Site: brandenburg
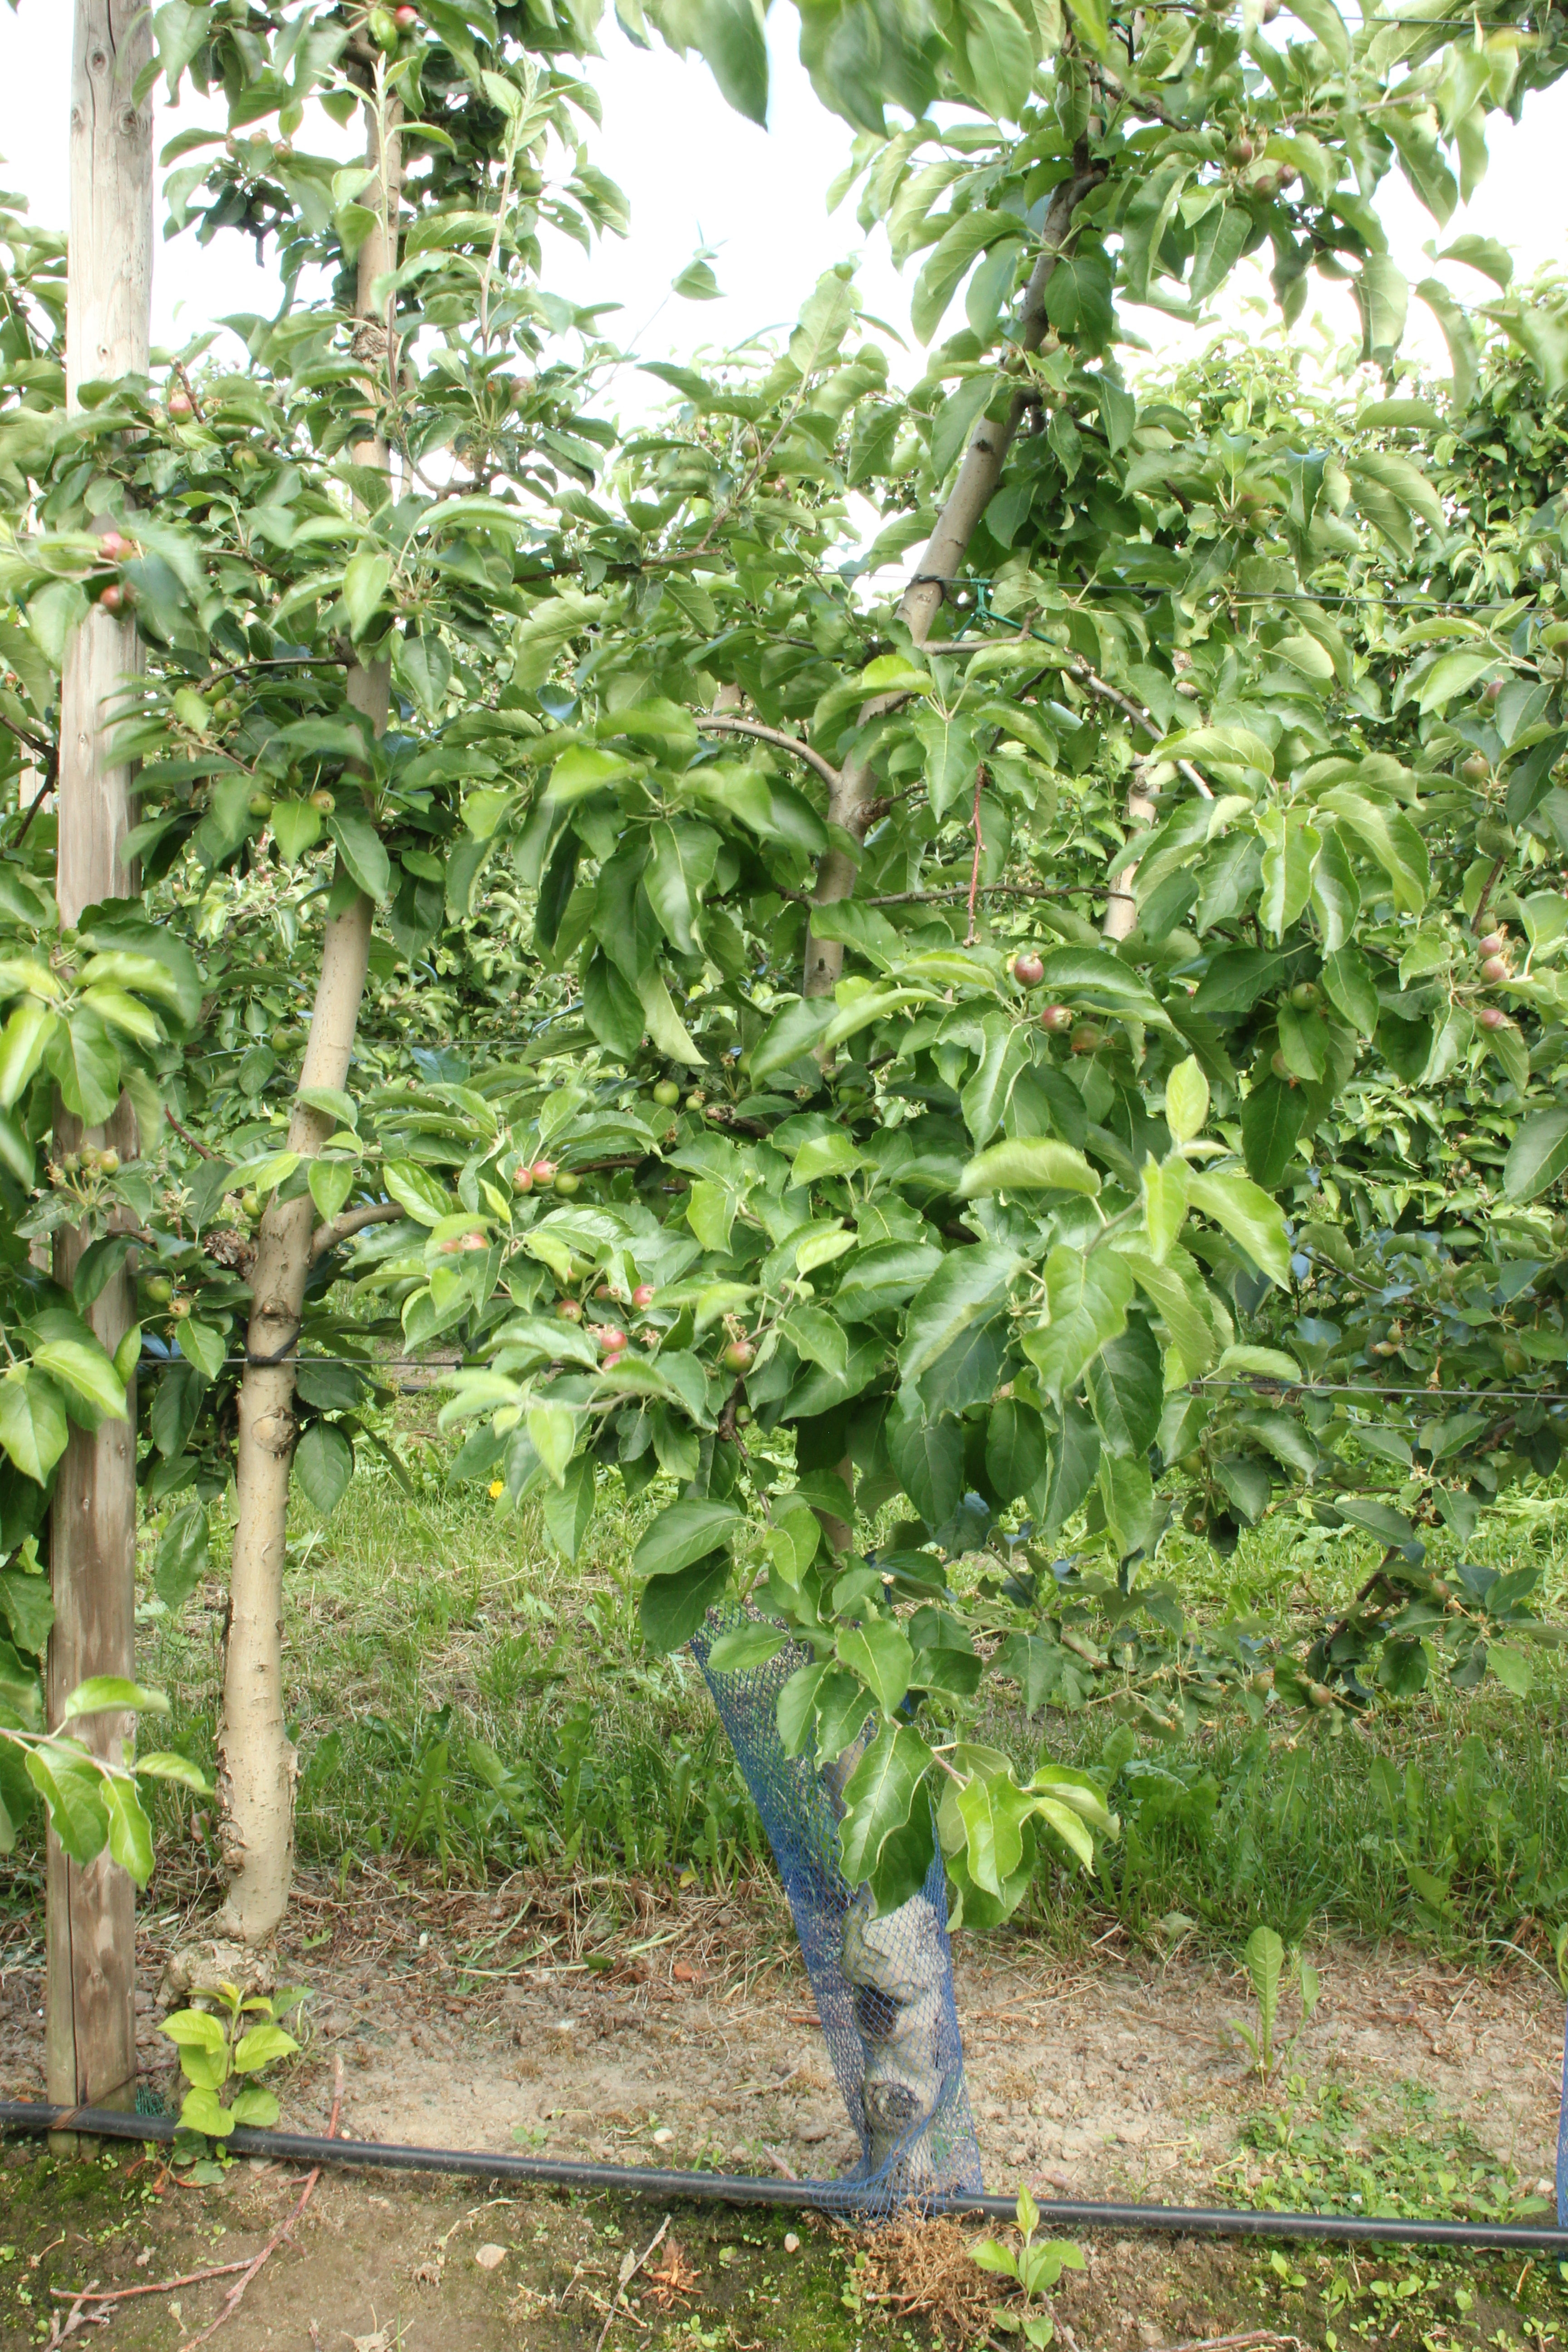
Growth stage (BBCH 72): Development of fruit